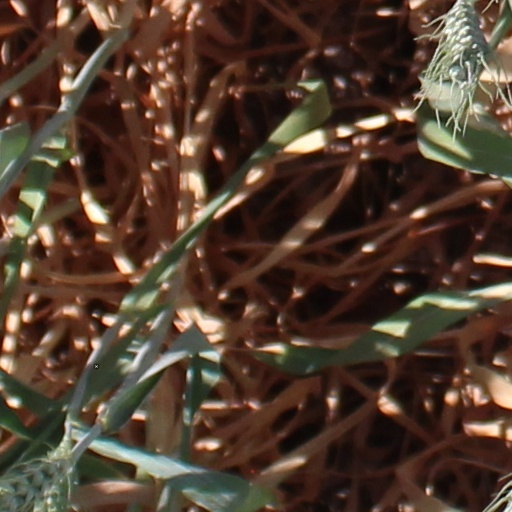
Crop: wheat